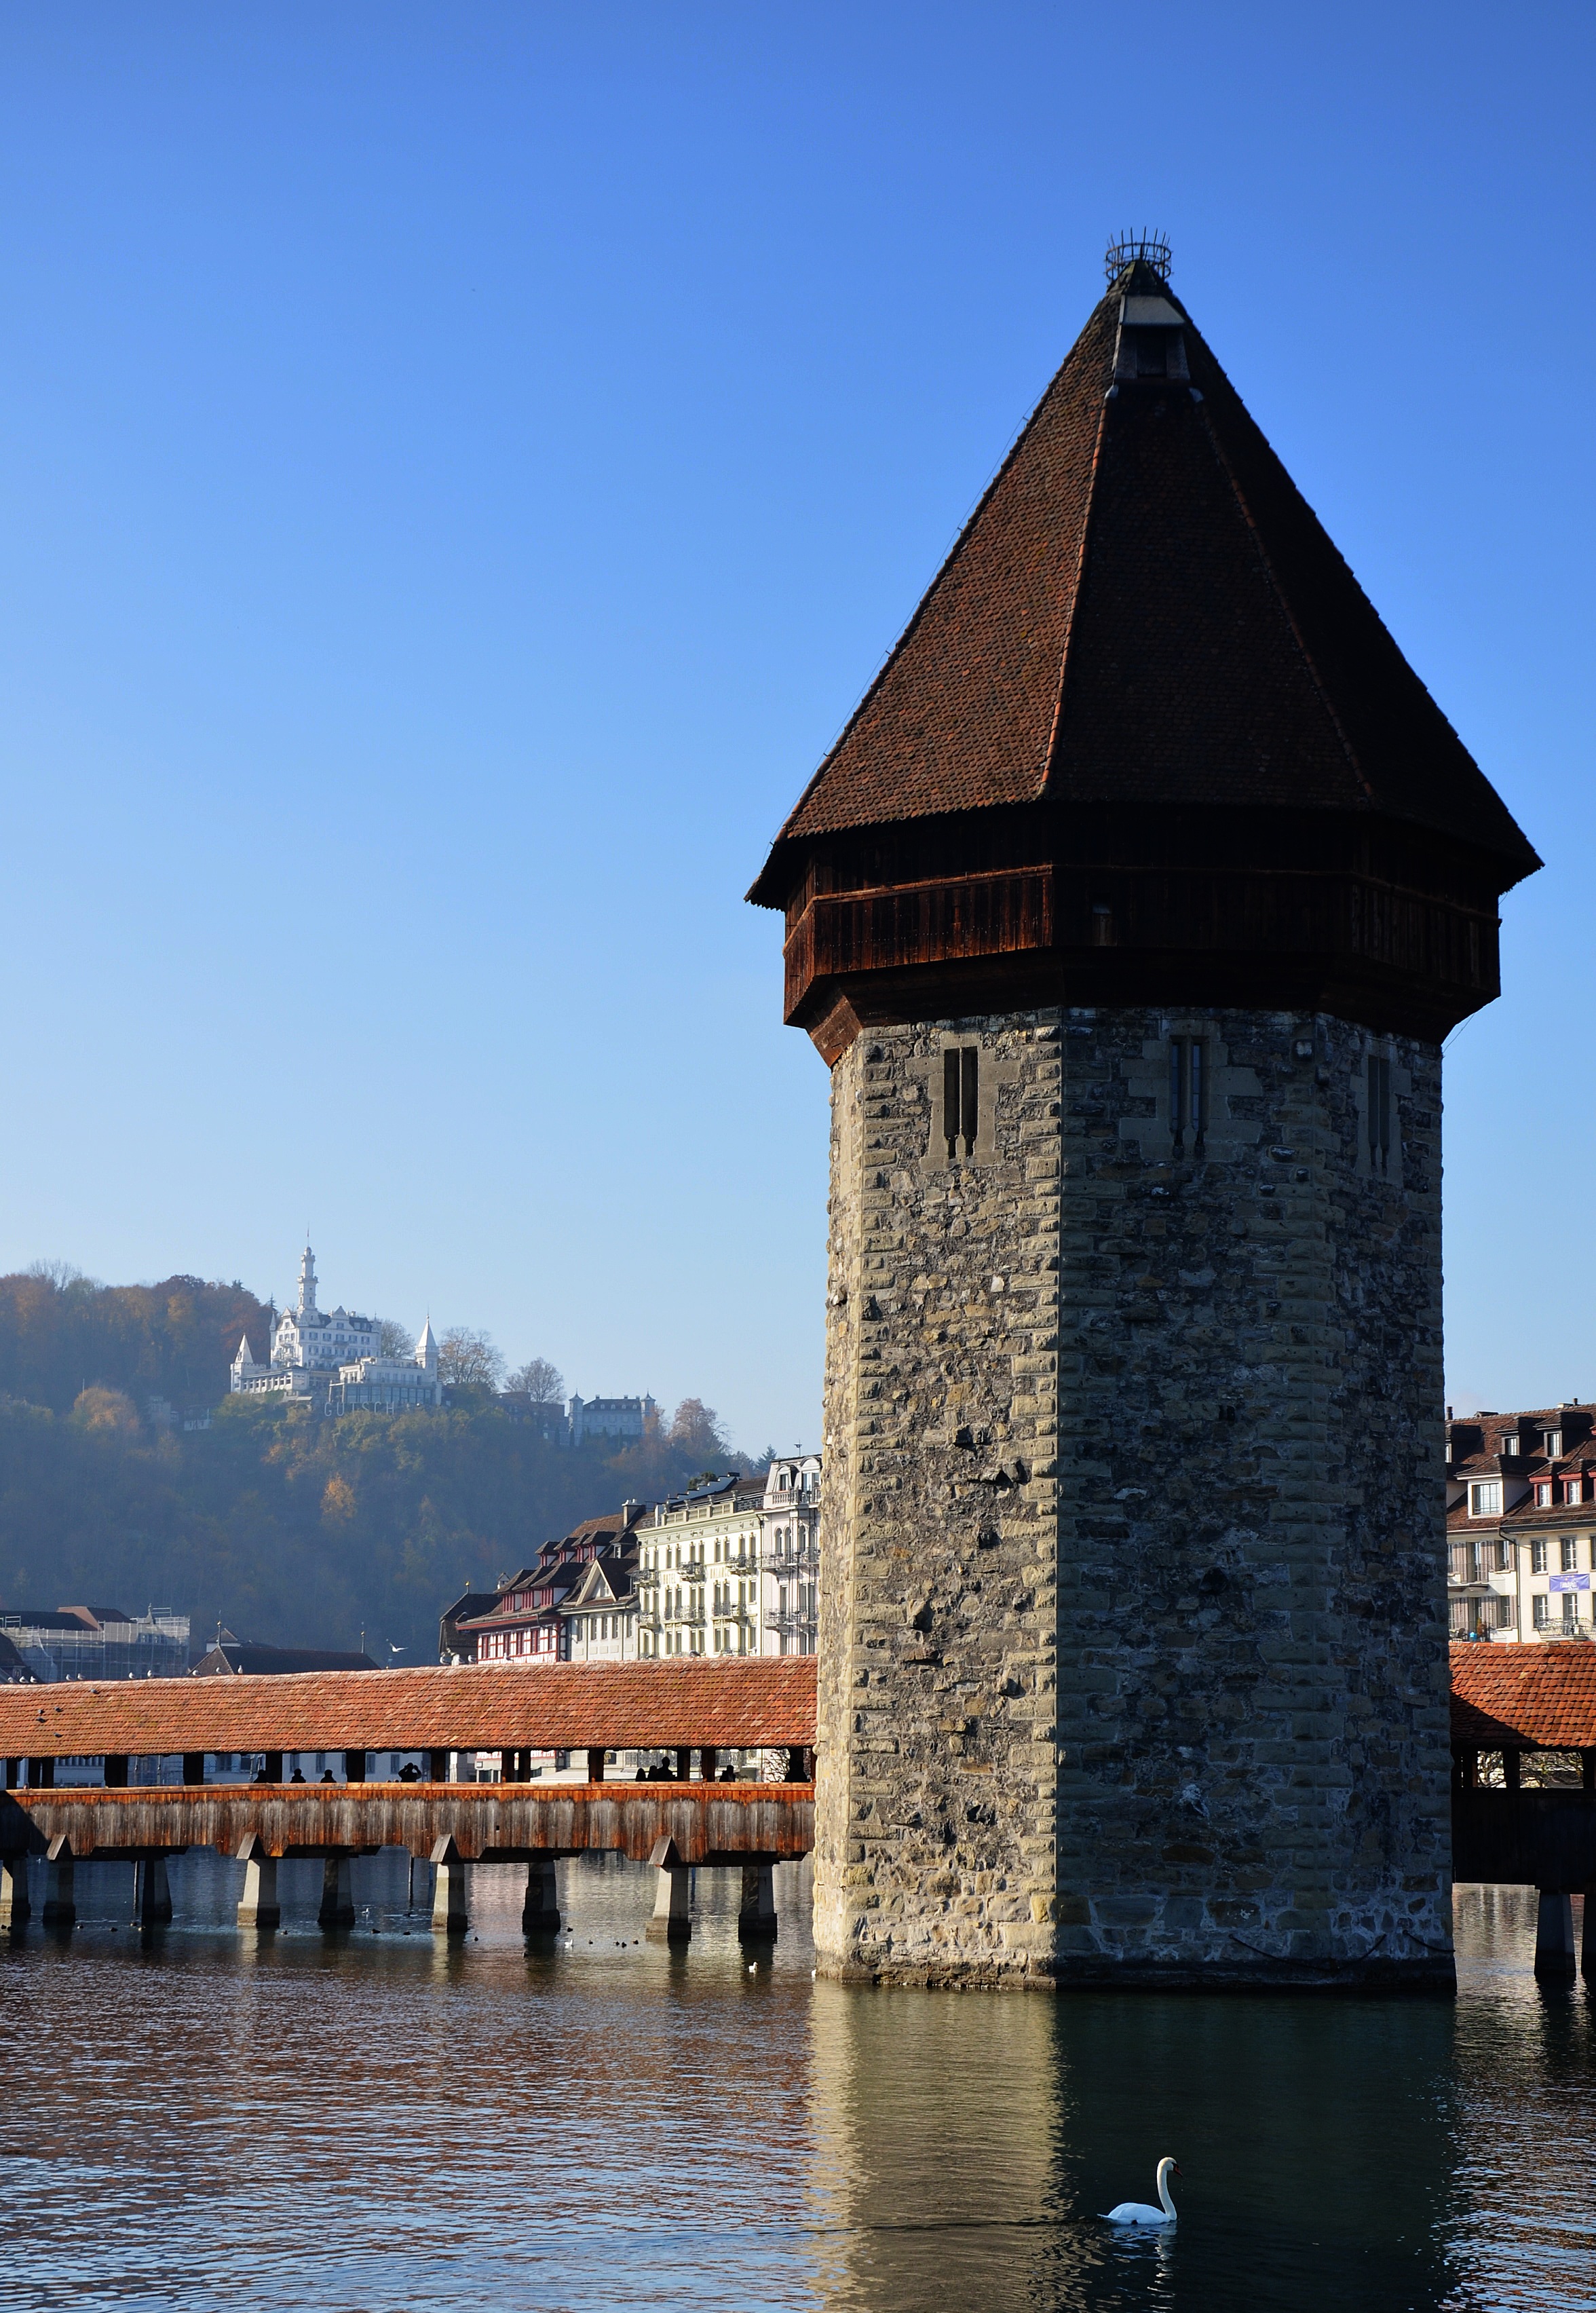
sea, water, architecture, bridge, town, building, river, monument, vacation, reflection, heaven, tower, castle, landmark, tourism, waterway, switzerland, history, wooden bridge